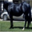
Label: horse